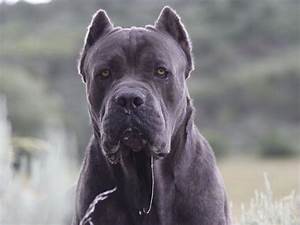
Label: dog